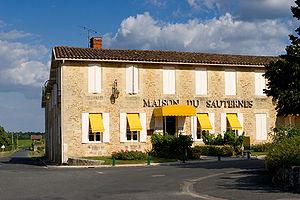
Sauternes est une commune du Sud-Ouest de la France, située dans le département de la Gironde.
Le sauternes est un vin liquoreux français d'appellation d'origine contrôlée produit dans le Sauternais, une des subdivisions du vignoble de Bordeaux.